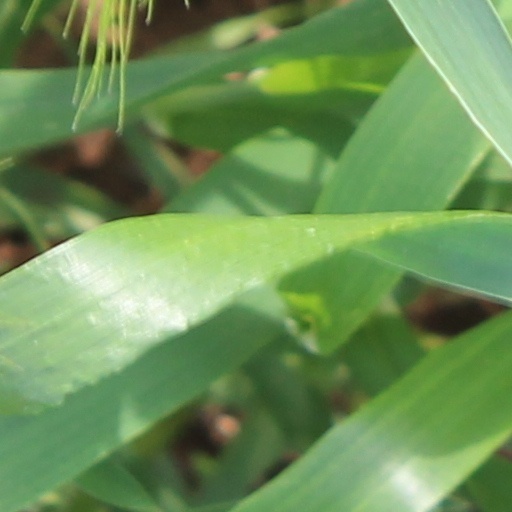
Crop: wheat